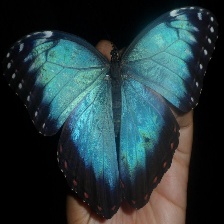
Species: BLUE MORPHO